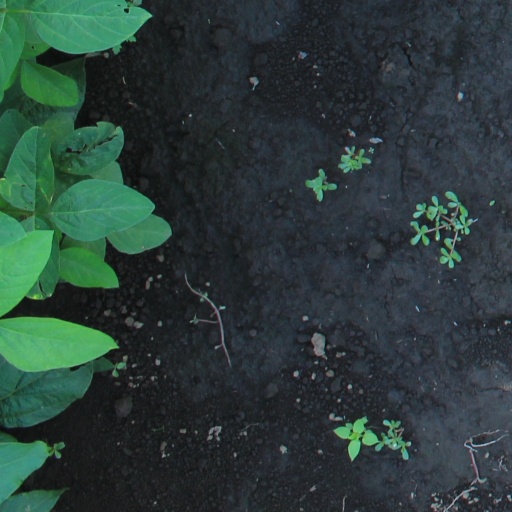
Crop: soybean